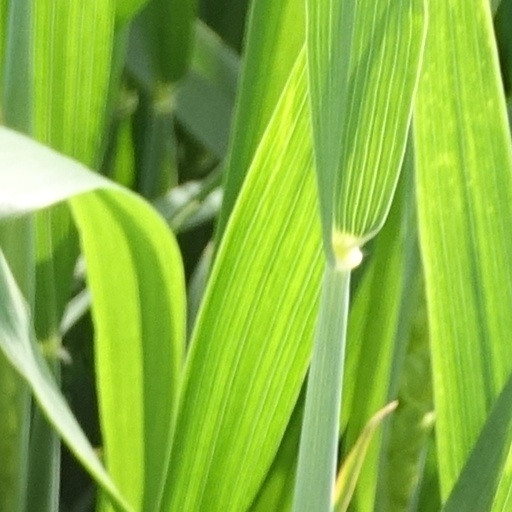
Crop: wheat